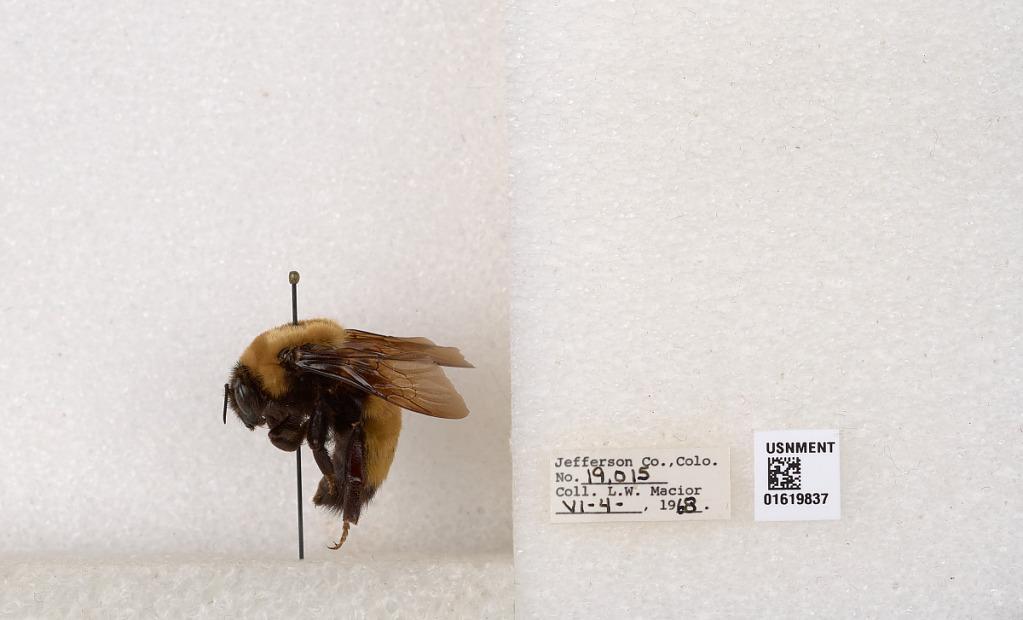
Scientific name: Bombus (Bombus) nevadensis Cresson